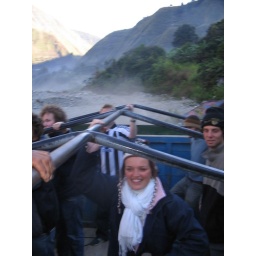
the truck to the hydroelectric plant from the river in santa teresa, peru